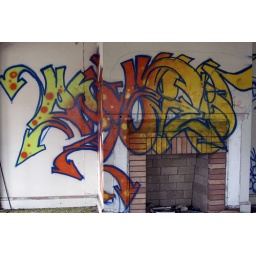
grafitti on the living room wall in the house on S. Tryon St. in Charlotte, North Carolina